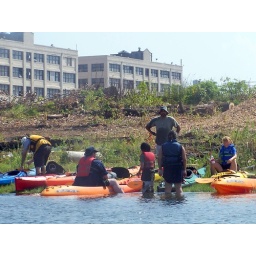
Paddle from the park down the Brooklyn coast to a beach under the Verrazano Bridge. Photo by Ted Deignan